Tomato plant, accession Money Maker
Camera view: vertical (180 deg); turntable rotation: 210 degrees
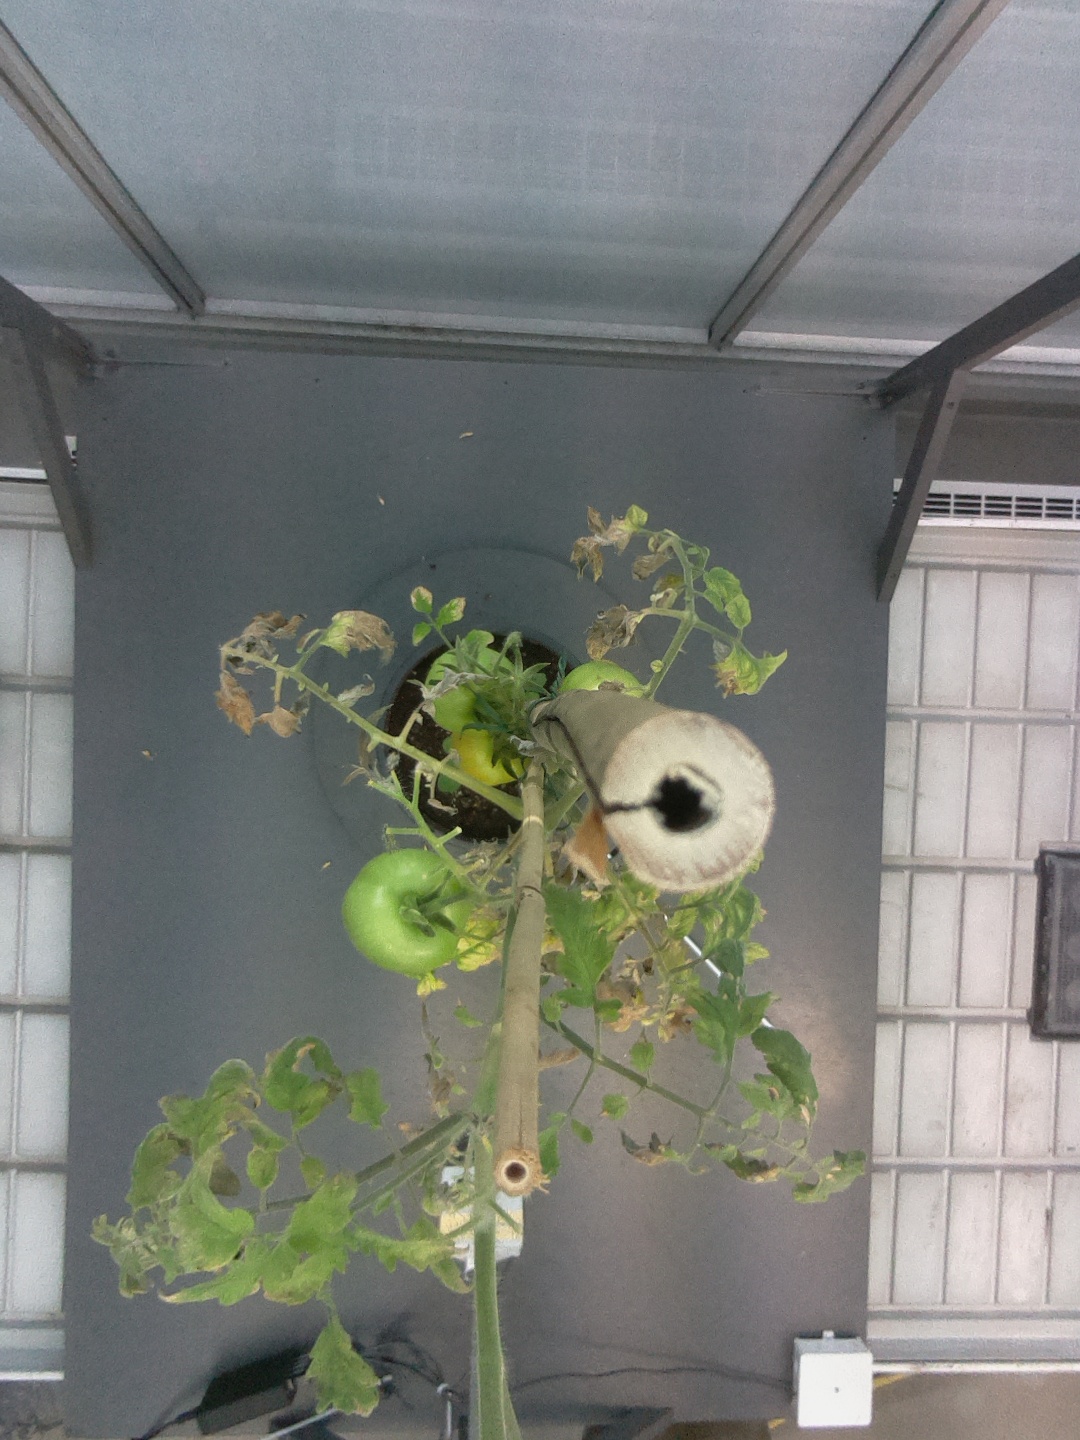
BBCH growth stage 83: 30%-40% of fruits show typical fully ripe color